Noblessner

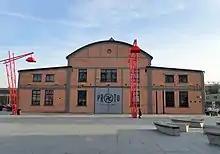
Noblessner foundry 2019

In October 2019, Proto invention factory opened the foundry doors as a family-friendly center where people can explore unique inventions and technological innovations. In addition to exhibits, the good acoustics of the space make it well-suited for a variety of cultural events. Since 2009 there have been different orchestra concerts, some of them conducted by Tõnu Kaljuste, and all of Arvo Pärt’s and Heino Eller’s symphonies have been played there.